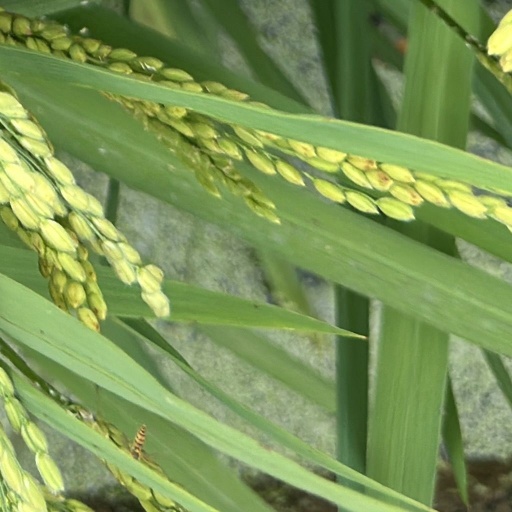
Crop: rice